Redon Abbey

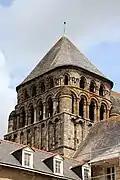
Romanesque tower (2009)

The crossing tower and parts of the porch are Romanesque, of the 11th century.. The nave, with an octagonal cupola, was extended in the 12th century in the Gothic style, and the transept and the cloister were also added then. The present choir is of the 13th century. A fire in 1780 damaged the nave, and it was rebuilt shorter than it had been previously. This accounts for the separation of the Gothic bell tower, which before the fire was attached to the body of the church. During restorations in 1950 medieval frescoes were revealed. The stained glass is contemporary.